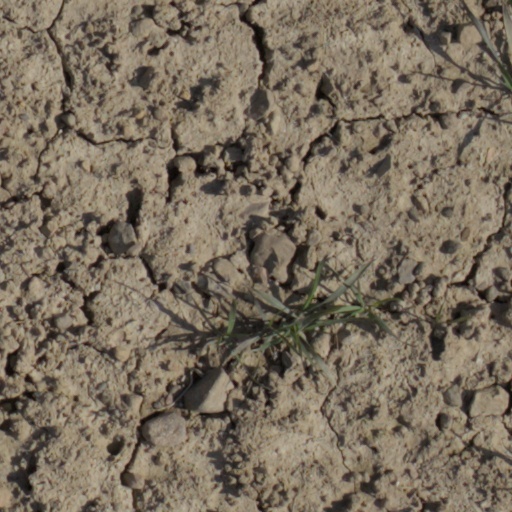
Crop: wheat